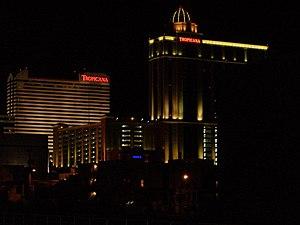
Le Tropicana Casino Resort Atlantic City est un établissement consistant en un hôtel et un casino et situé sur Brighton Avenue et le boulevard du bord de mer à Atlantic City, New Jersey. La société Aztar en est le propriétaire et actionnaire. C'est le plus grand hôtel du New Jersey, comportant 2 125 chambres. L'espace de jeu est de 14 000 m².